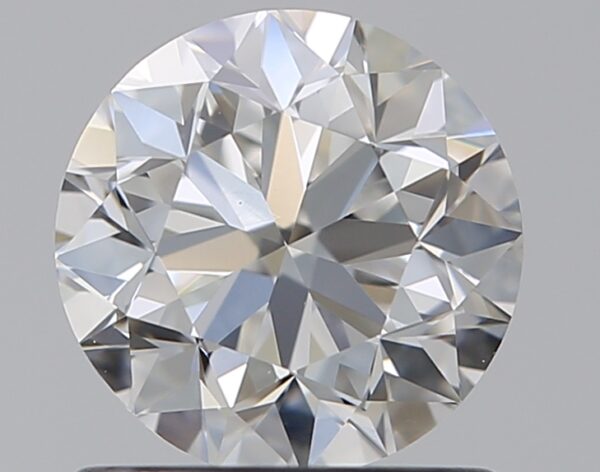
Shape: round
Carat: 0.9
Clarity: VS1
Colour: G
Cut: VG
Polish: EX
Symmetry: VG
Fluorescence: N
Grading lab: GIA
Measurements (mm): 5.98 x 6.04 x 3.89